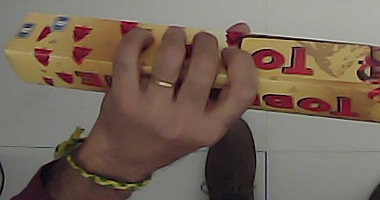
Product: toblerone_white